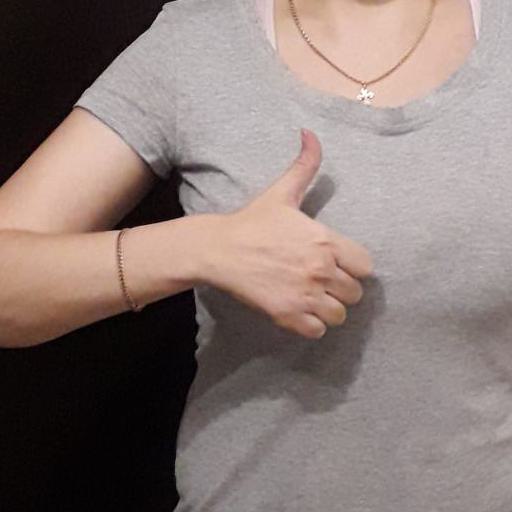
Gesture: like